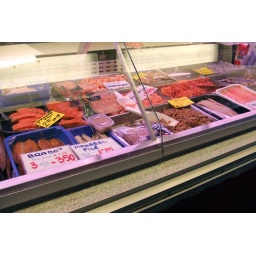
Fish street market stand in Leiden